O Deutschland hoch in Ehren

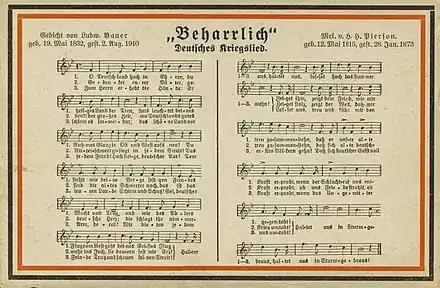
"Beharrlich. Deutsches Kriegslied", postcard from World War IFile:O Deutschland hoch in Ehren.mid

"" is a patriotic German song written by Ludwig Bauer (1832–1910) in 1859 and set to music by Henry Hugh Pierson. The song was, besides the "Deutschlandlied", "Die Wacht am Rhein" and "Des Deutschen Vaterland", the most popular patriotic anthem in the 19th century.